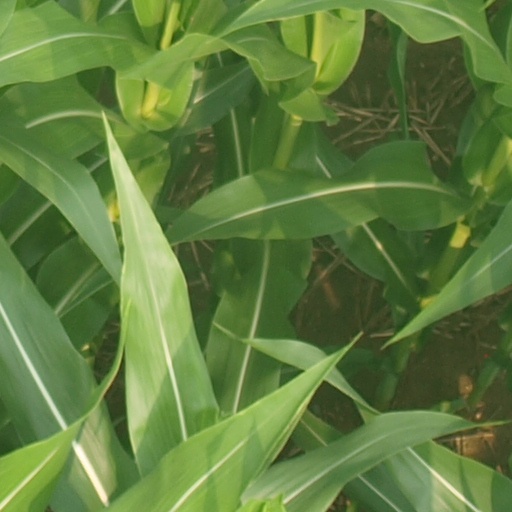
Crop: maize; corn